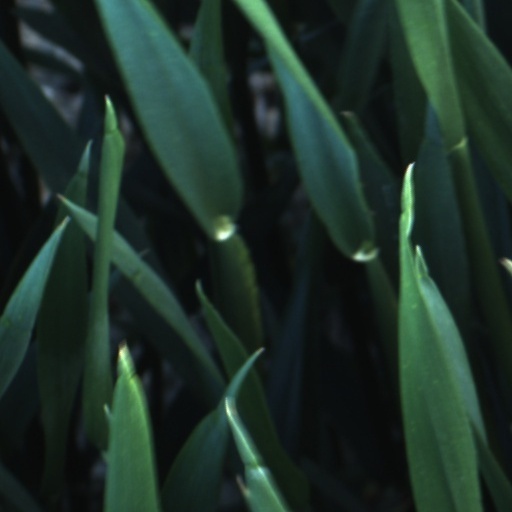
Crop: wheat